Describe the emotion expressed in this image:  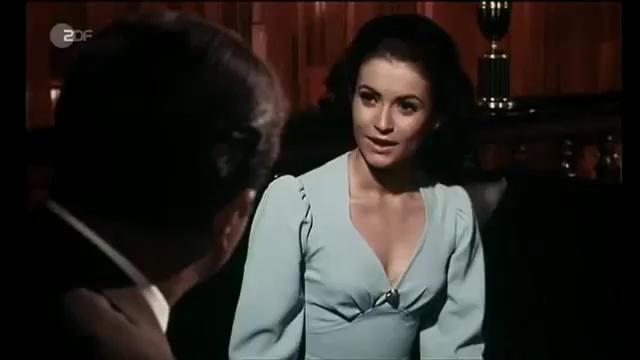
This person displays Fear, valence and arousal with low intensity.